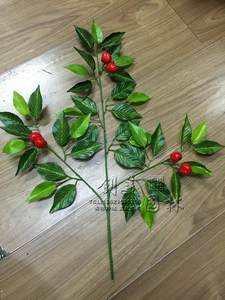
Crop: cherry
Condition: healthy